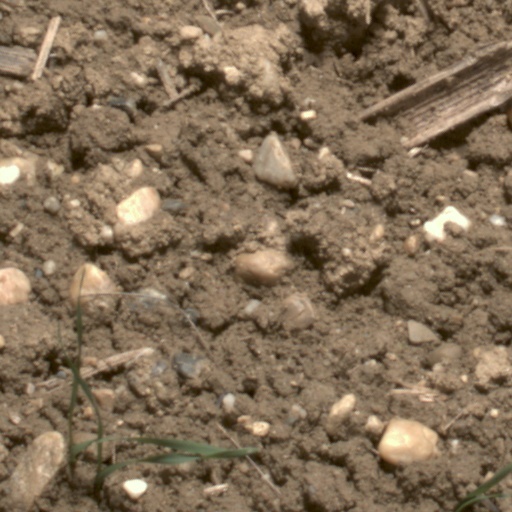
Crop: wheat